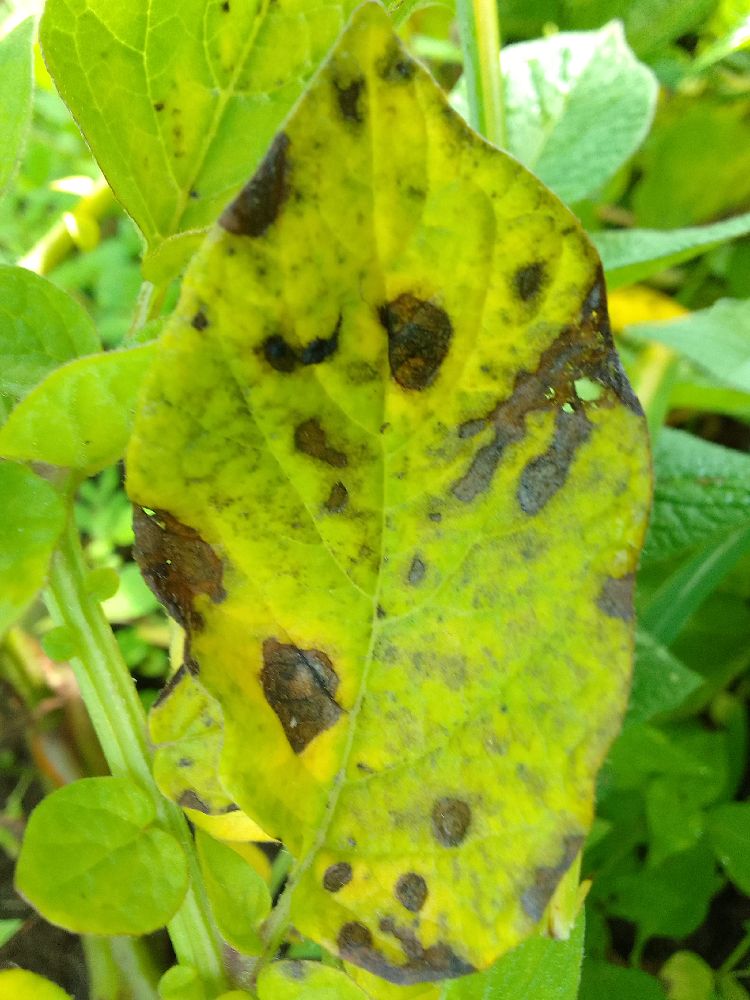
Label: Early blight